Park Royal

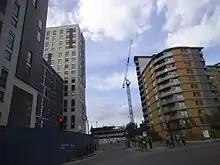
New built high rises in the Park Royal-North Acton area

It is public policy to maintain Park Royal as predominantly a business area. It is designated as an Opportunity Area, and in 2008 the Mayor of London's office published a draft Planning Framework which aspires to maintain, "growing economic clusters of food/drink, transport/logistics and television/film." The framework does not preclude use of parts of the site for housing.